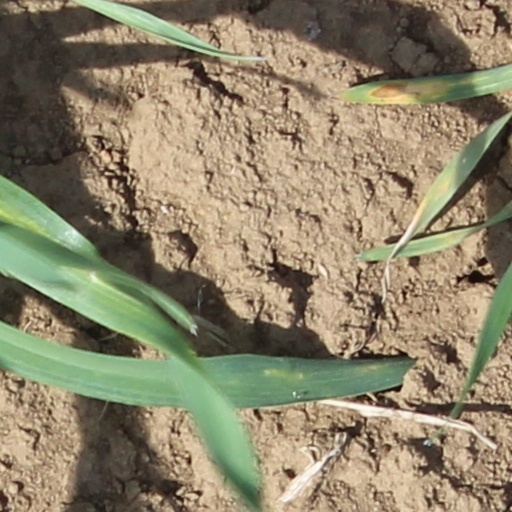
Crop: wheat